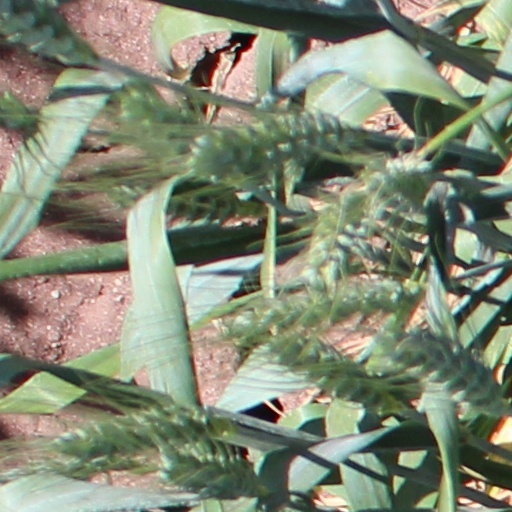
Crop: wheat